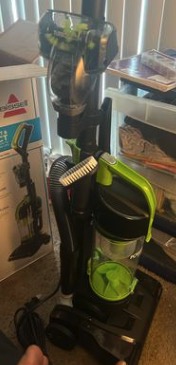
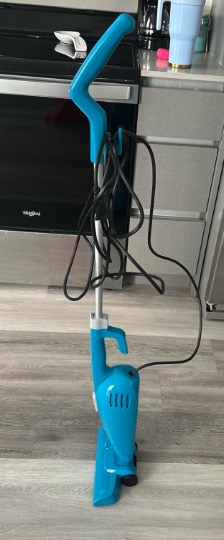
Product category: items_vacuum
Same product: no